Subacute combined degeneration of spinal cord

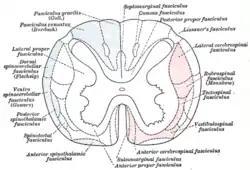
Diagram of the principal fasciculi of the spinal cord. (In subacute combined degeneration of spinal cord, the "combined" refers to the fact that the dorsal columns and lateral corticospinal tracts are both affected, in contrast to tabes dorsalis which is selective for the dorsal columns.)

Subacute combined degeneration of spinal cord, also known as myelosis funiculus, or funicular myelosis, also Lichtheim's disease, and Putnam-Dana syndrome, refers to degeneration of the posterior and lateral columns of the spinal cord as a result of vitamin B deficiency (most common). It may also occur similarly as result of vitamin E deficiency, and copper deficiency. It is usually associated with pernicious anemia.